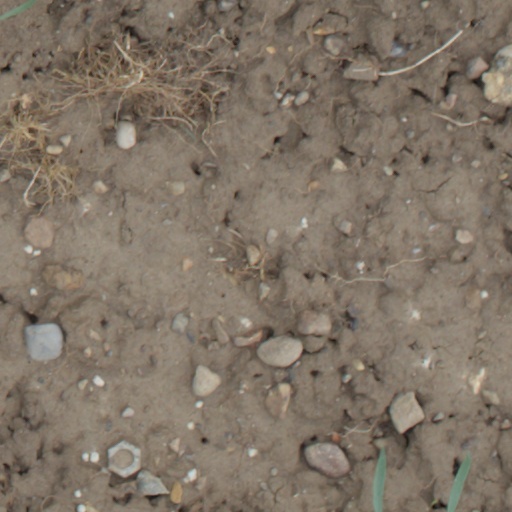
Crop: wheat